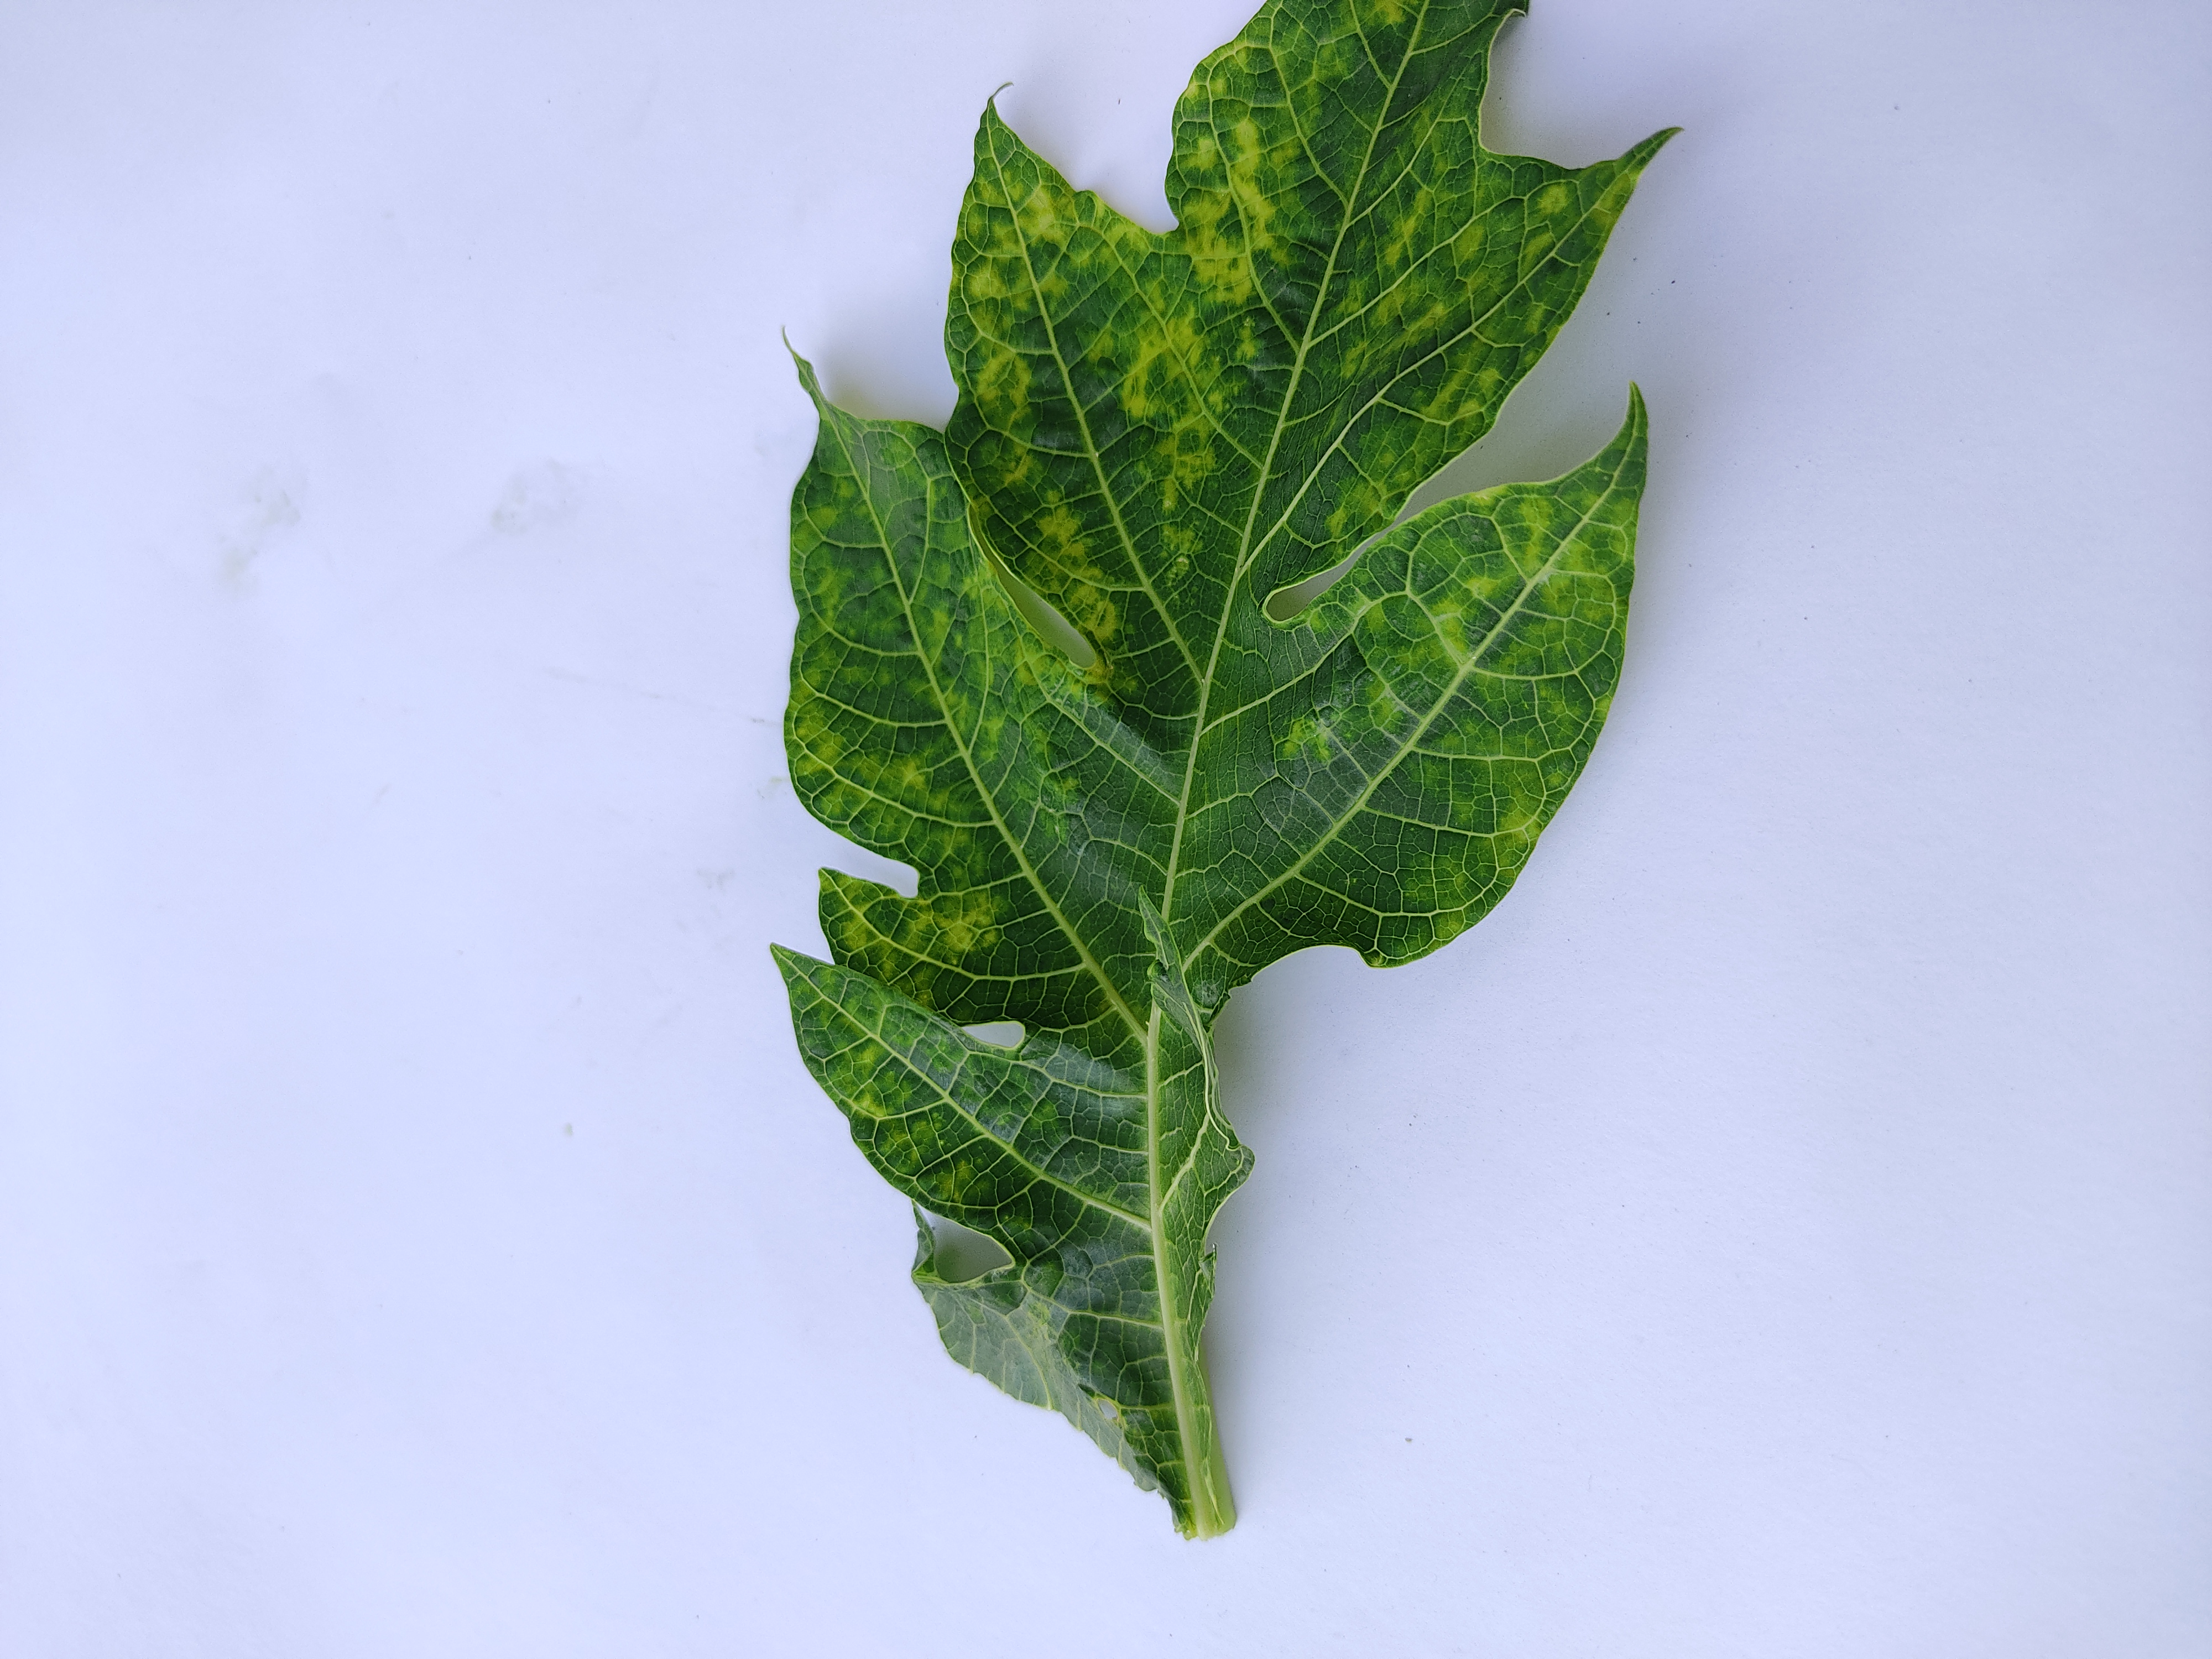
Label: Mosaic